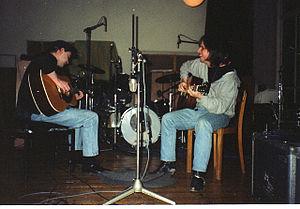
Cypress Grove est un musicien anglais, chanteur, auteur, compositeur et producteur. Après avoir obtenu un baccalauréat spécialisé en psychologie à l'University College de Londres, il a décidé de suivre une carrière dans la musique.